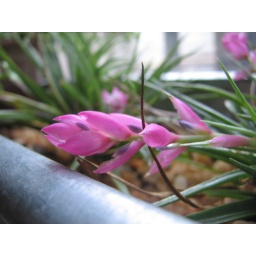
office Tillandsia in flower 2